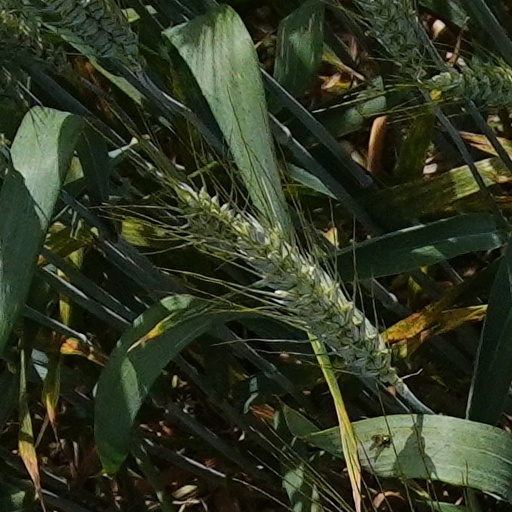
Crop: wheat